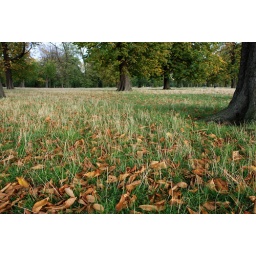
This grass was neat, but I also like the tree in the middle.